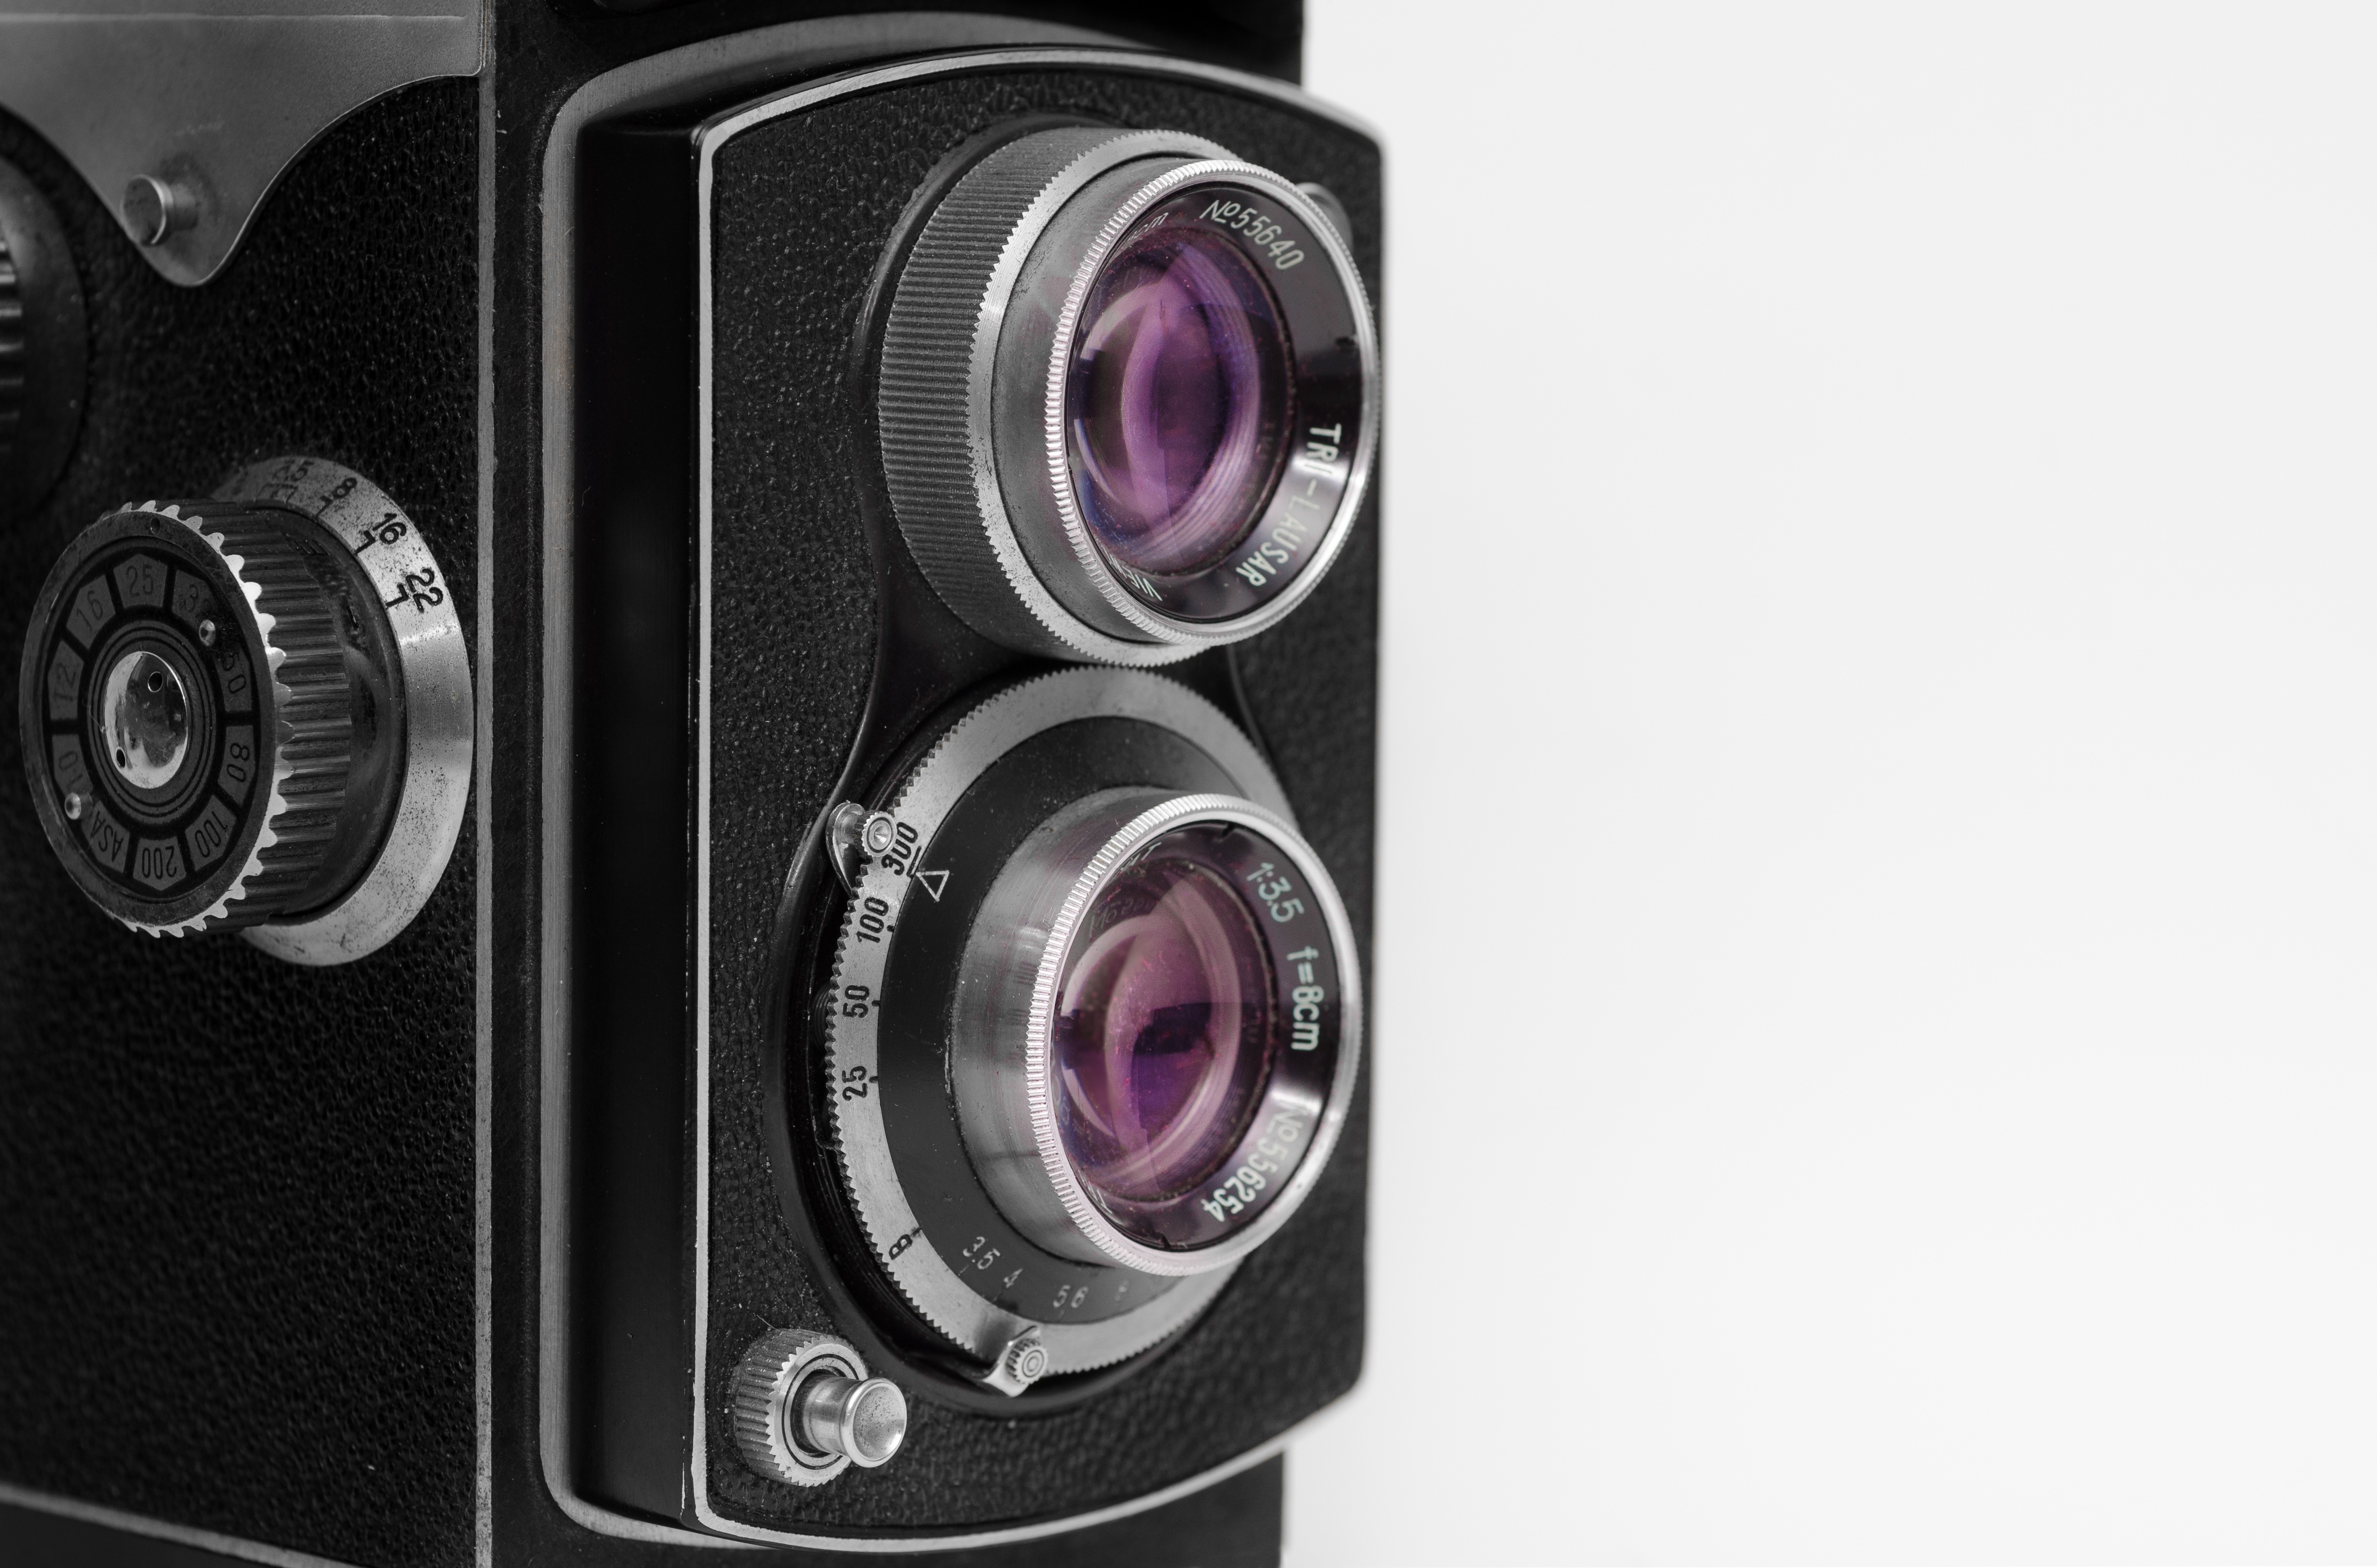
light, technology, camera, photography, vintage, antique, retro, old, film, analog, lens, shutter, reflex camera, digital camera, focus, classic, reflex, camera lens, multimedia, analogue, tlr, twin lens, single lens reflex camera, cameras optics, mirrorless interchangeable lens camera